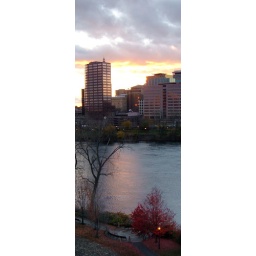
Photo from my office window in november.